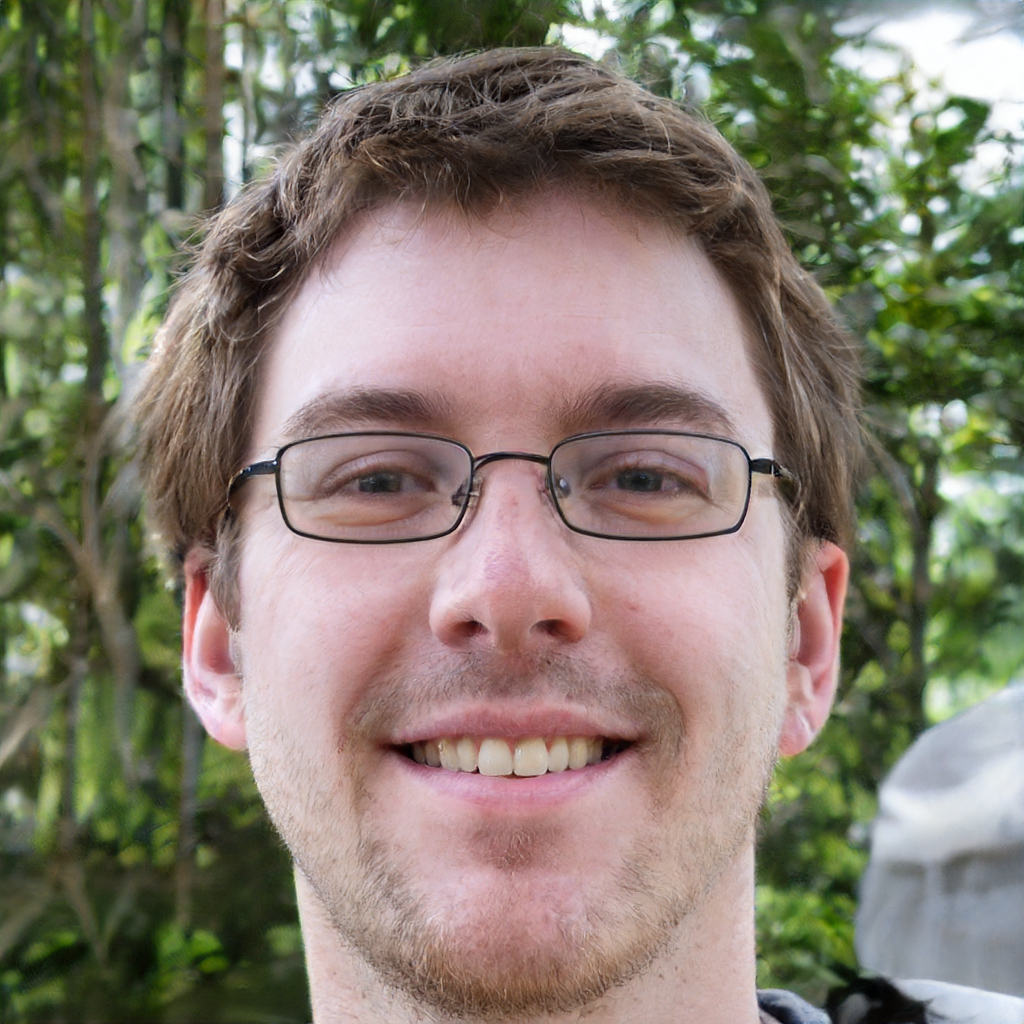
Gender: Male